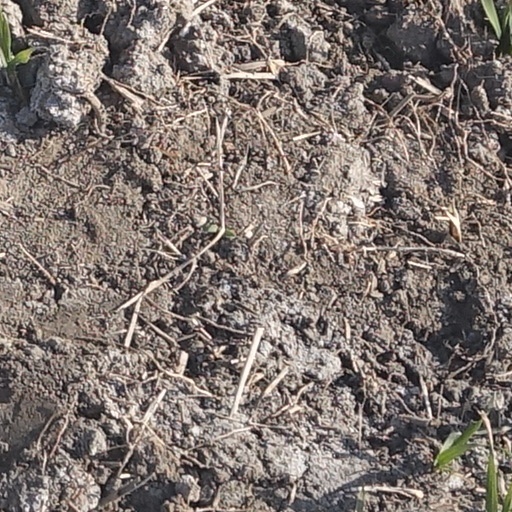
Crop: wheat